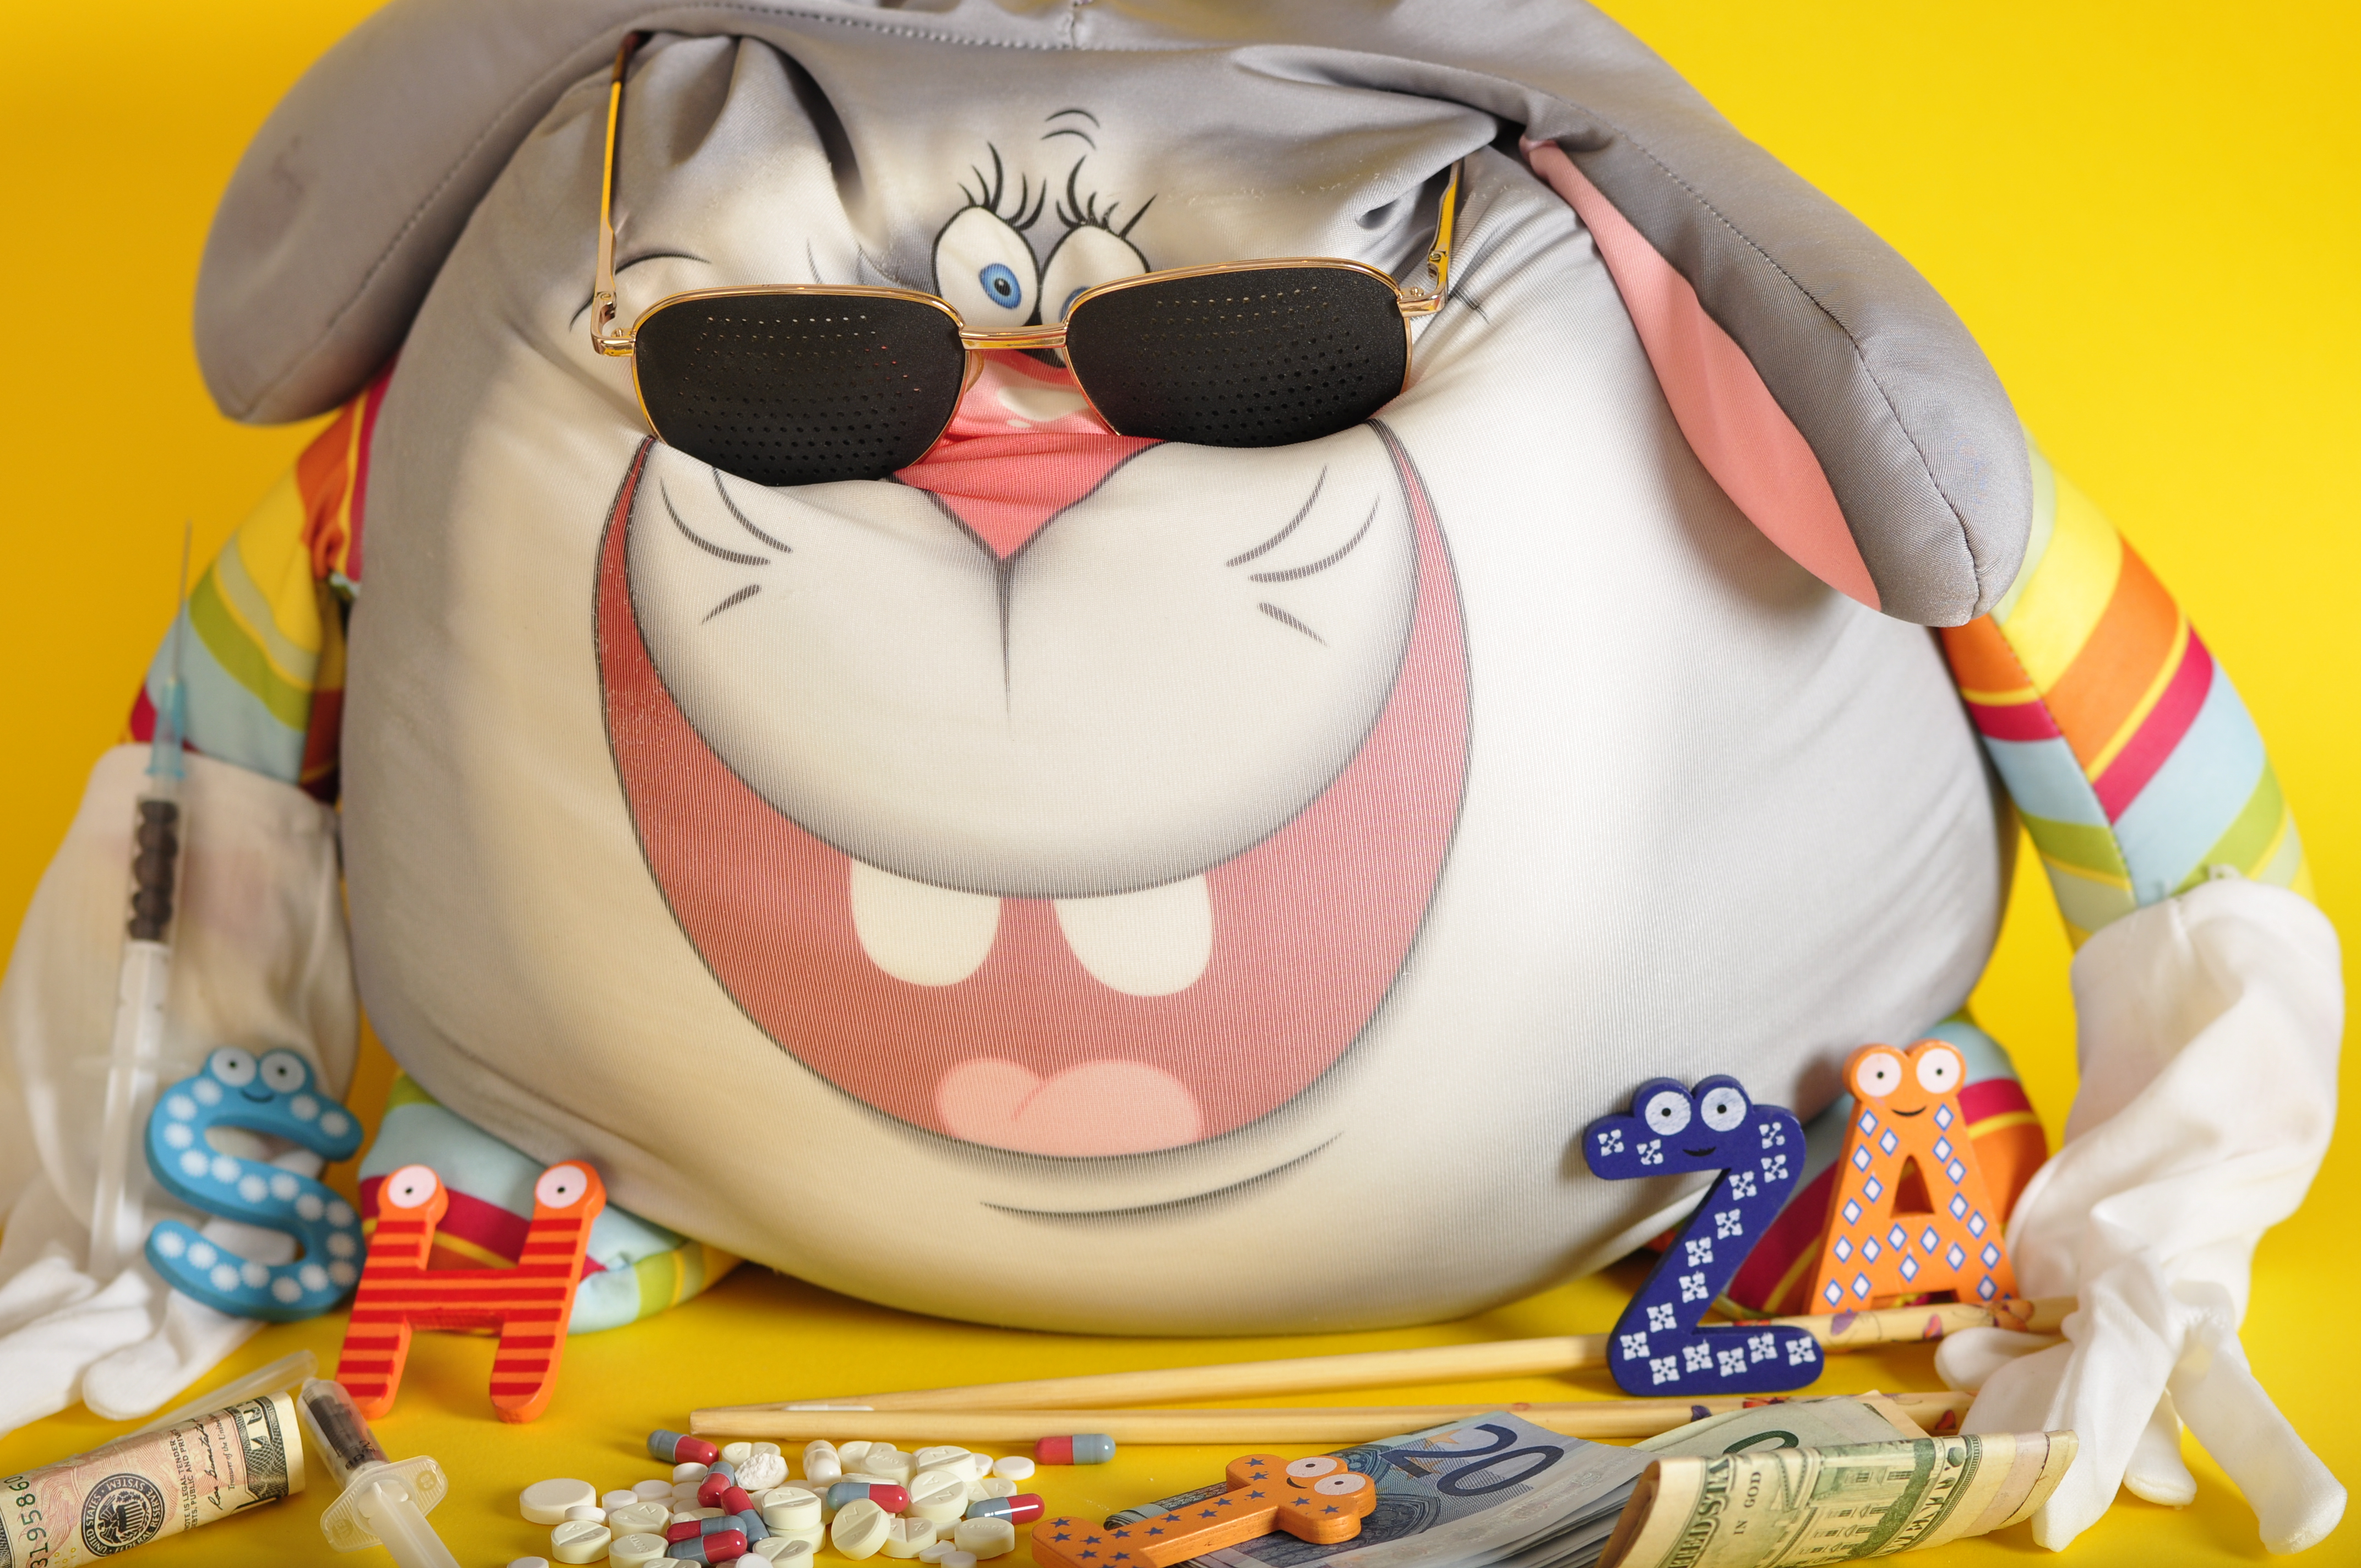
illness, fun, rest, hare, snail, lilac, purple, yellow, letters, tablets, emotions, glasses, coffee, syringe, pills, medicine, bars, teeth, toy, pleasure, money, orange, cake decorating, stuffed toy, sugar paste, textile, torte, fondant, plush, cake, material, product, birthday cake